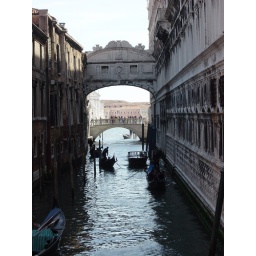
Our accidental visit to Venizia (they moved our car to another train in the middle of the night as we slept).